The Tonight Show Starring Johnny Carson

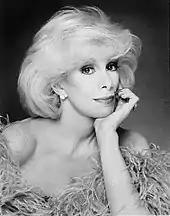
Former guest host Joan Rivers left the program in 1986 for her own show on Fox

Jack Paar had often asked Carson to guest-host "Tonight" in its earliest years and repeatedly claimed he had been responsible for NBC's selection of Carson in 1962 as his replacement. Steve Allen also utilized guest hosts, including Carson and Ernie Kovacs, particularly after he began hosting "The Steve Allen Show" in prime time in 1956 and needed to reduce his workload on "Tonight".